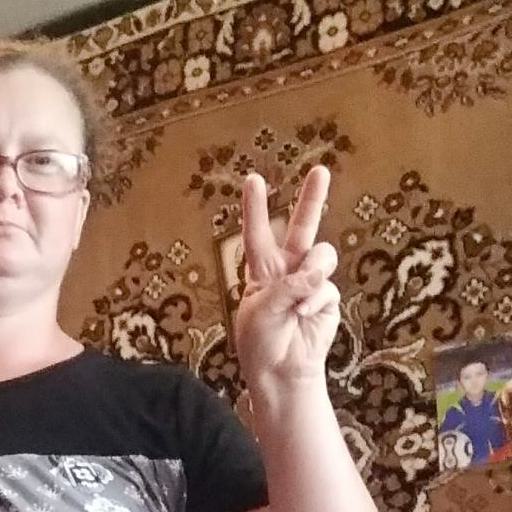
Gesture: peace